Positional voting

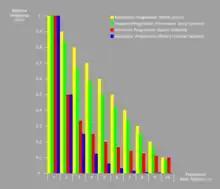
Relative decline in preference weightings with descending rank order for four positional voting electoral systems

This figure illustrates such declines over ten preferences for the following four positional voting electoral systems: